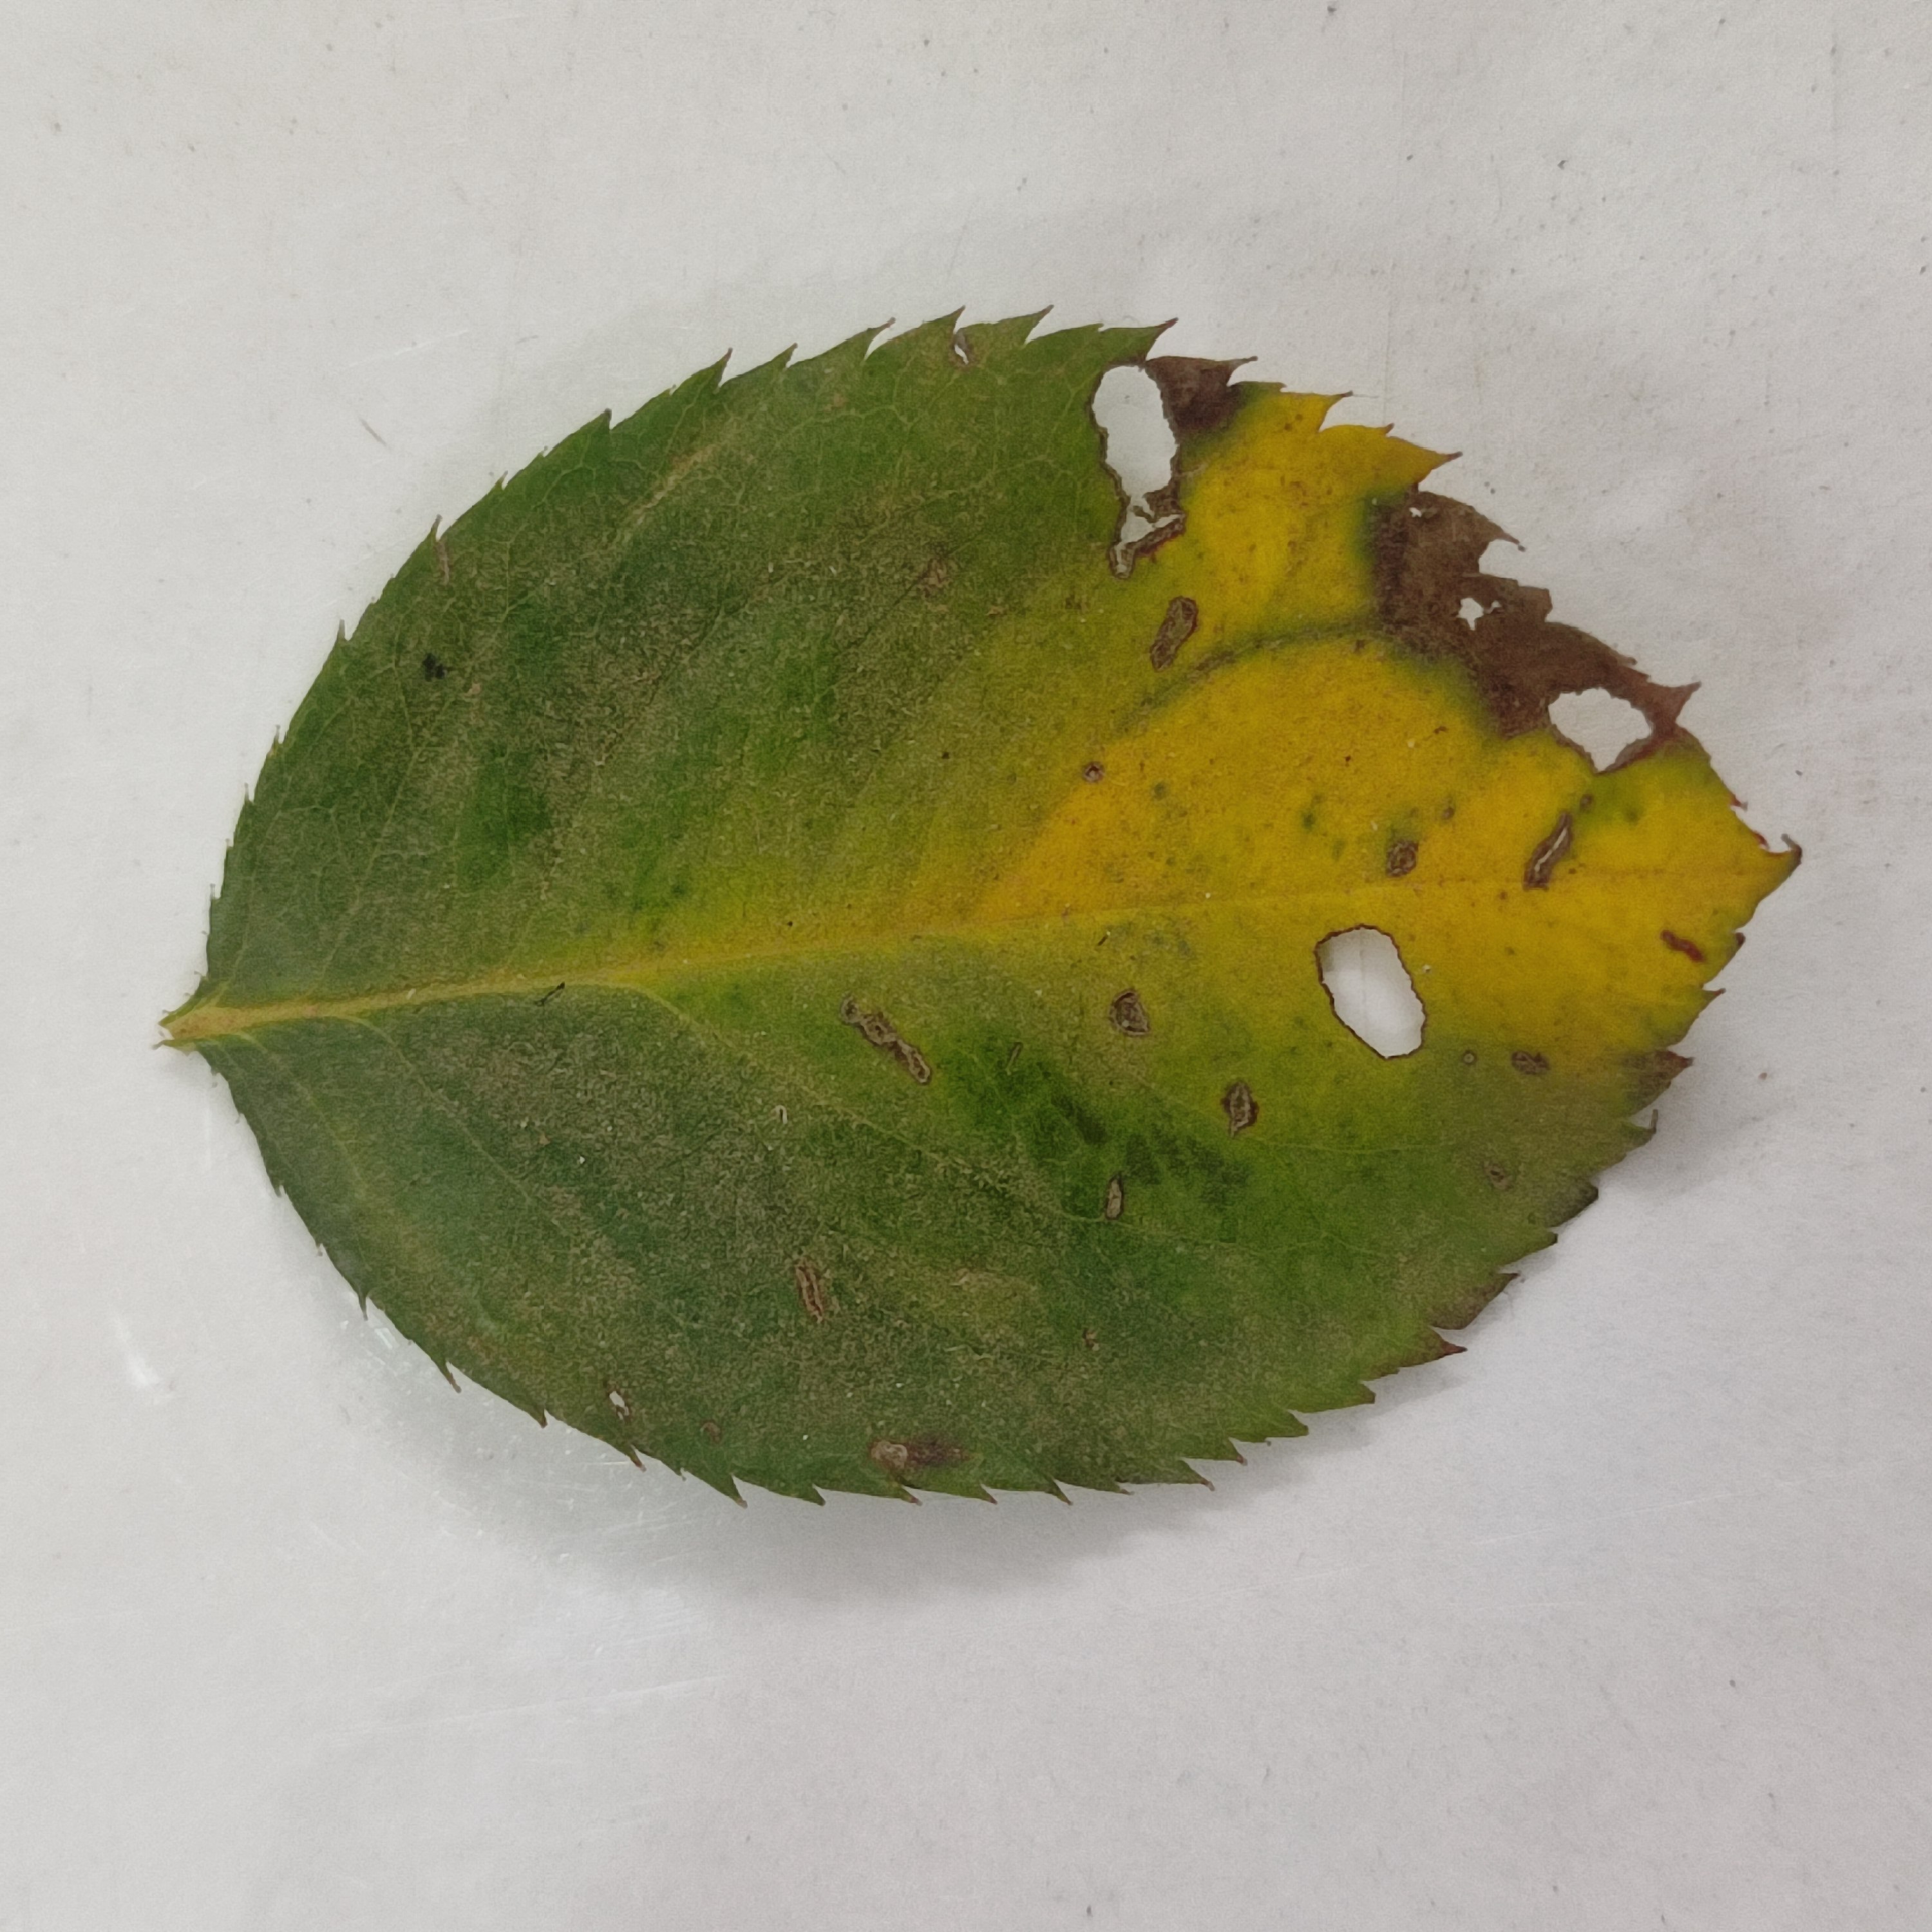
Label: Black Spot